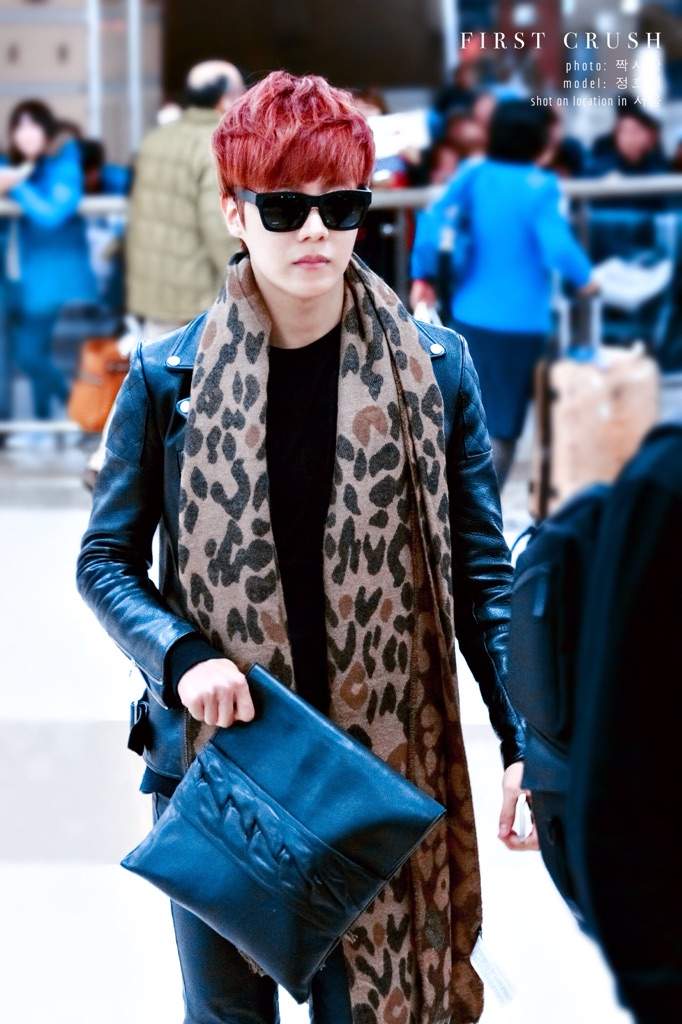
Gender: women